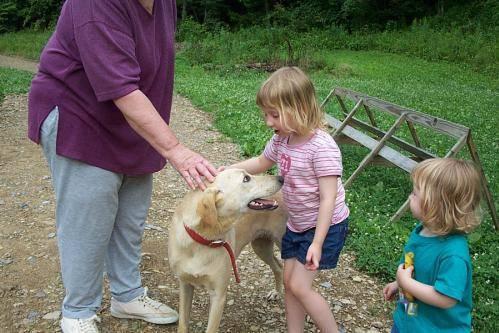
dog